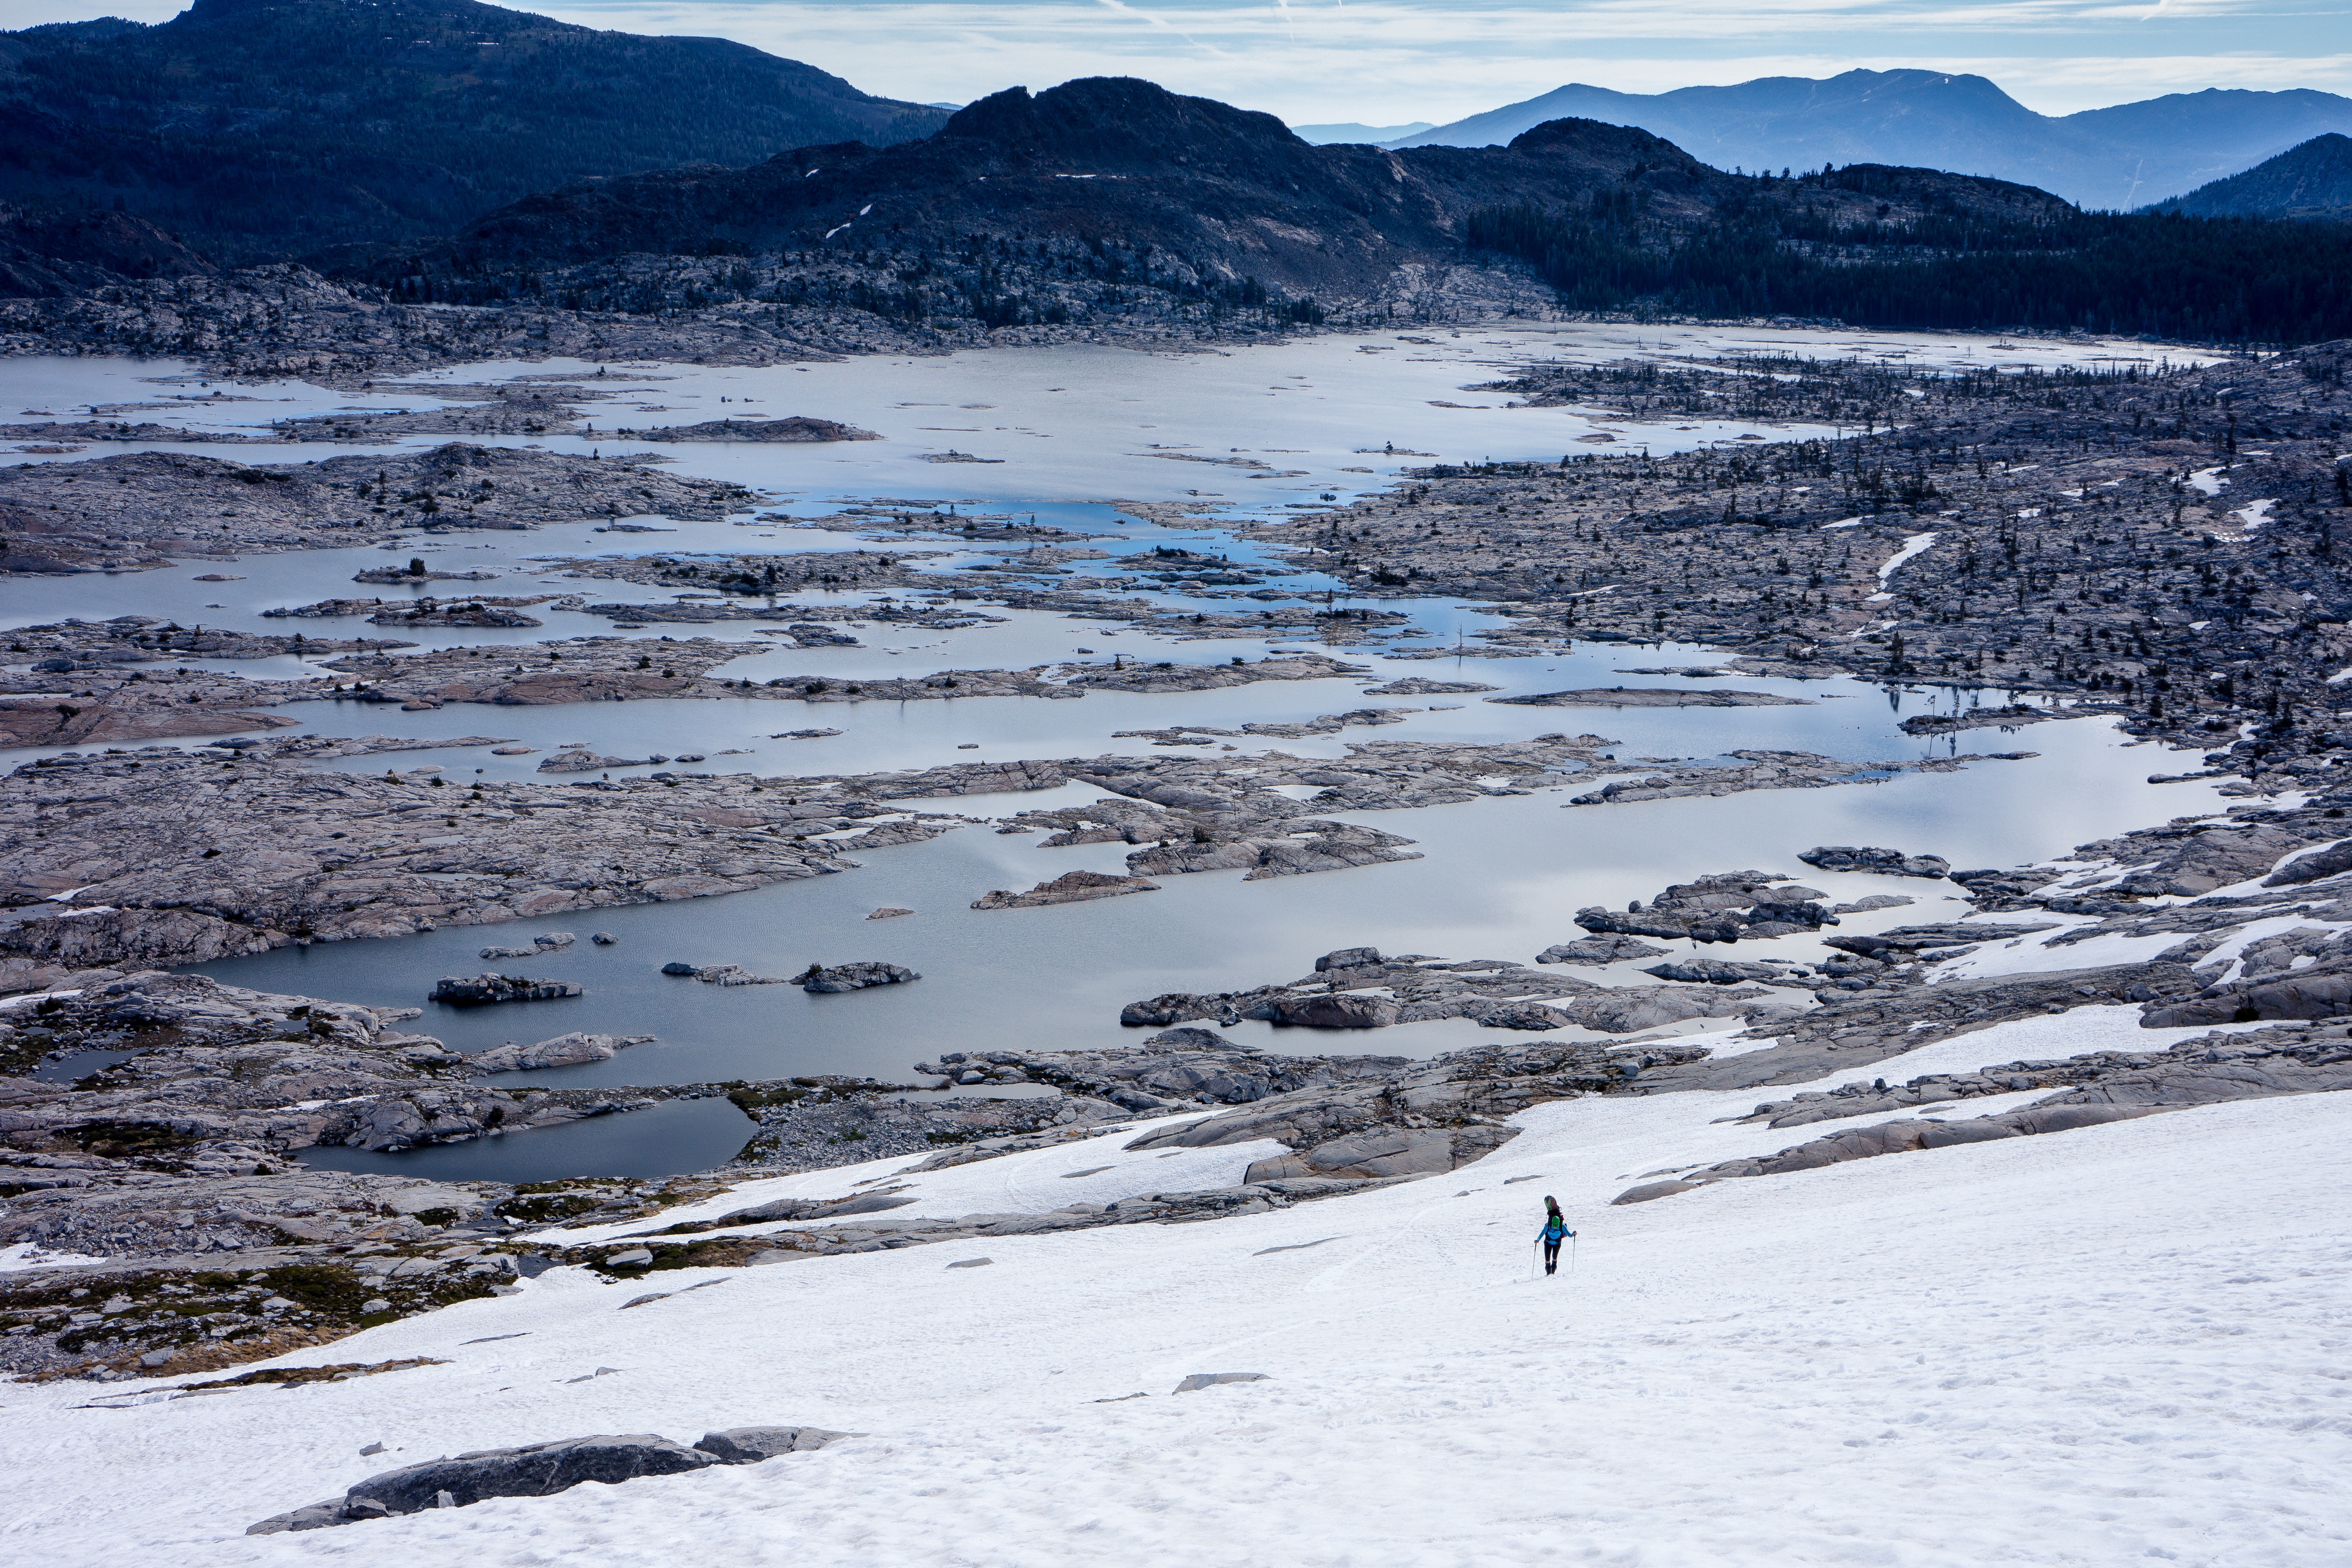
mountainous landforms, mountain, glacial landform, snow, winter, sky, glacier, mountain range, wilderness, geological phenomenon, ice, fell, highland, ice cap, moraine, landscape, alps, ocean, hill, arctic, sea, cloud, ridge, tundra, massif, fjord, cirque, plateau, tourism, coast